Pierre Dubreuil

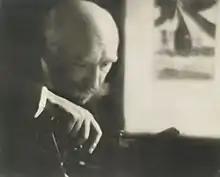
Self-portrait of Dubreuil circa 1909

Pierre Dubreuil (March 5, 1872 – January 9, 1944) was a French photographer, born in Lille, who spent his career in France and Belgium. As a pioneer of modernist photography, Dubreuil embraced innovative techniques and ideas that were celebrated, criticized, and at times, overlooked. Over the course of his career, which was interrupted by both World Wars, Dubreuil's work was shown at the Photo-club de Paris, the Albright Gallery exhibition in Buffalo, New York, the Little Gallery of the "Amateur Photography Magazine" in London, and the Royal Photographic Society. In 1988, more than forty years after Dubreuil's death, photographer and collector Tom Jacobson revived interest in his work, seeking out long-forgotten and displaced works that culminated in an exhibition at the Musée d'Art Moderne, Centre Georges Pompidou in Paris (October 28, 1987 – January 5, 1988).